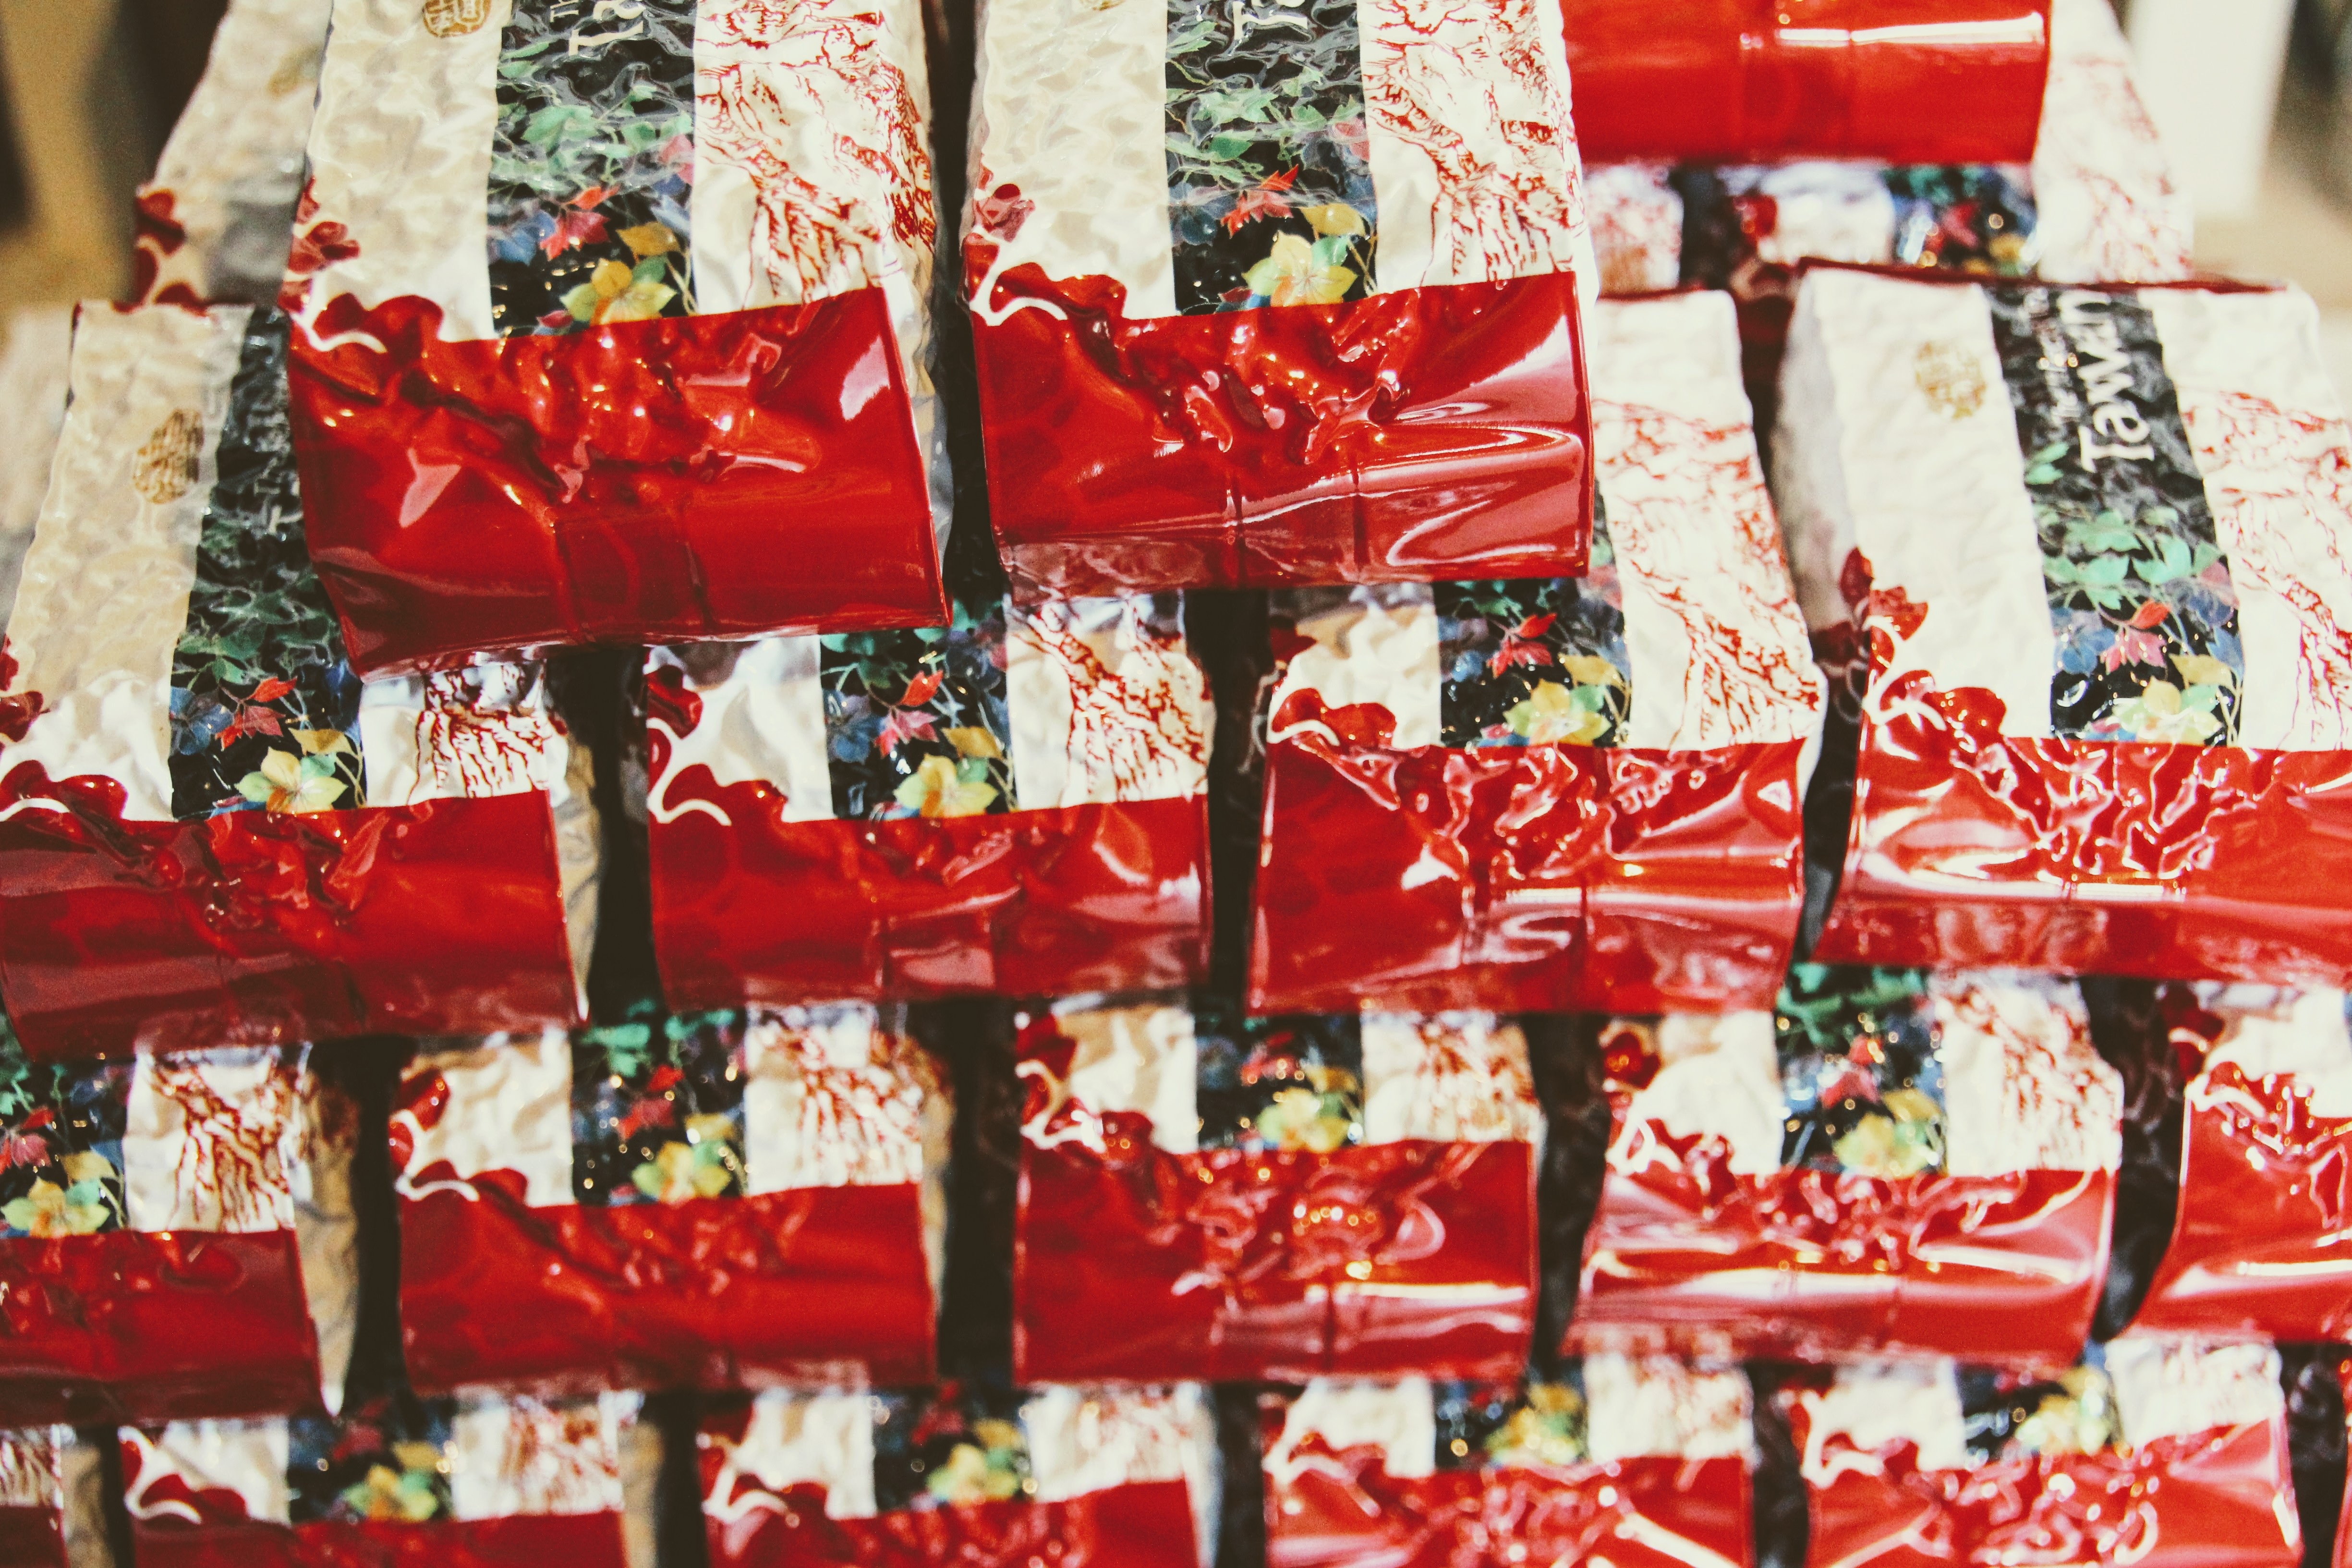
gift, material, christmas decoration, textile, taipei, taiwan, tee, packaging, tradition, souvenir, green tea